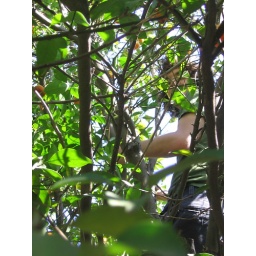
me in orange tree